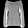
Label: Pullover